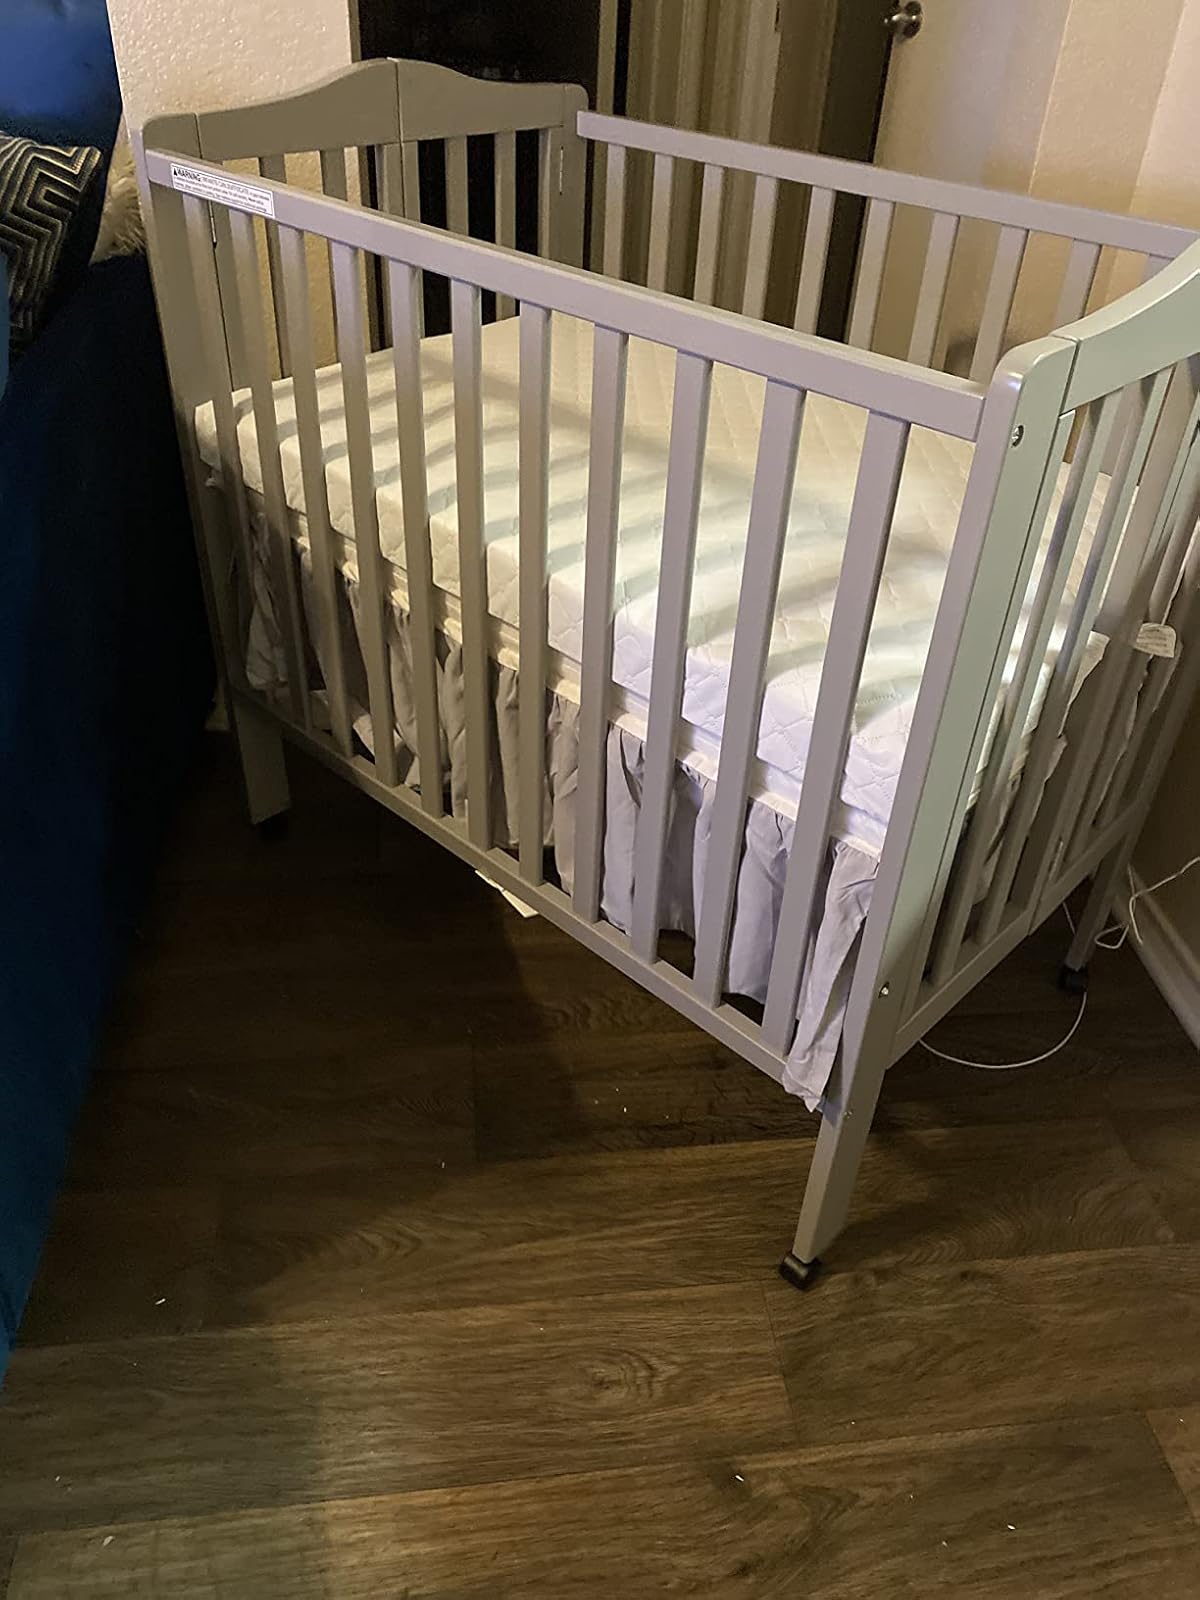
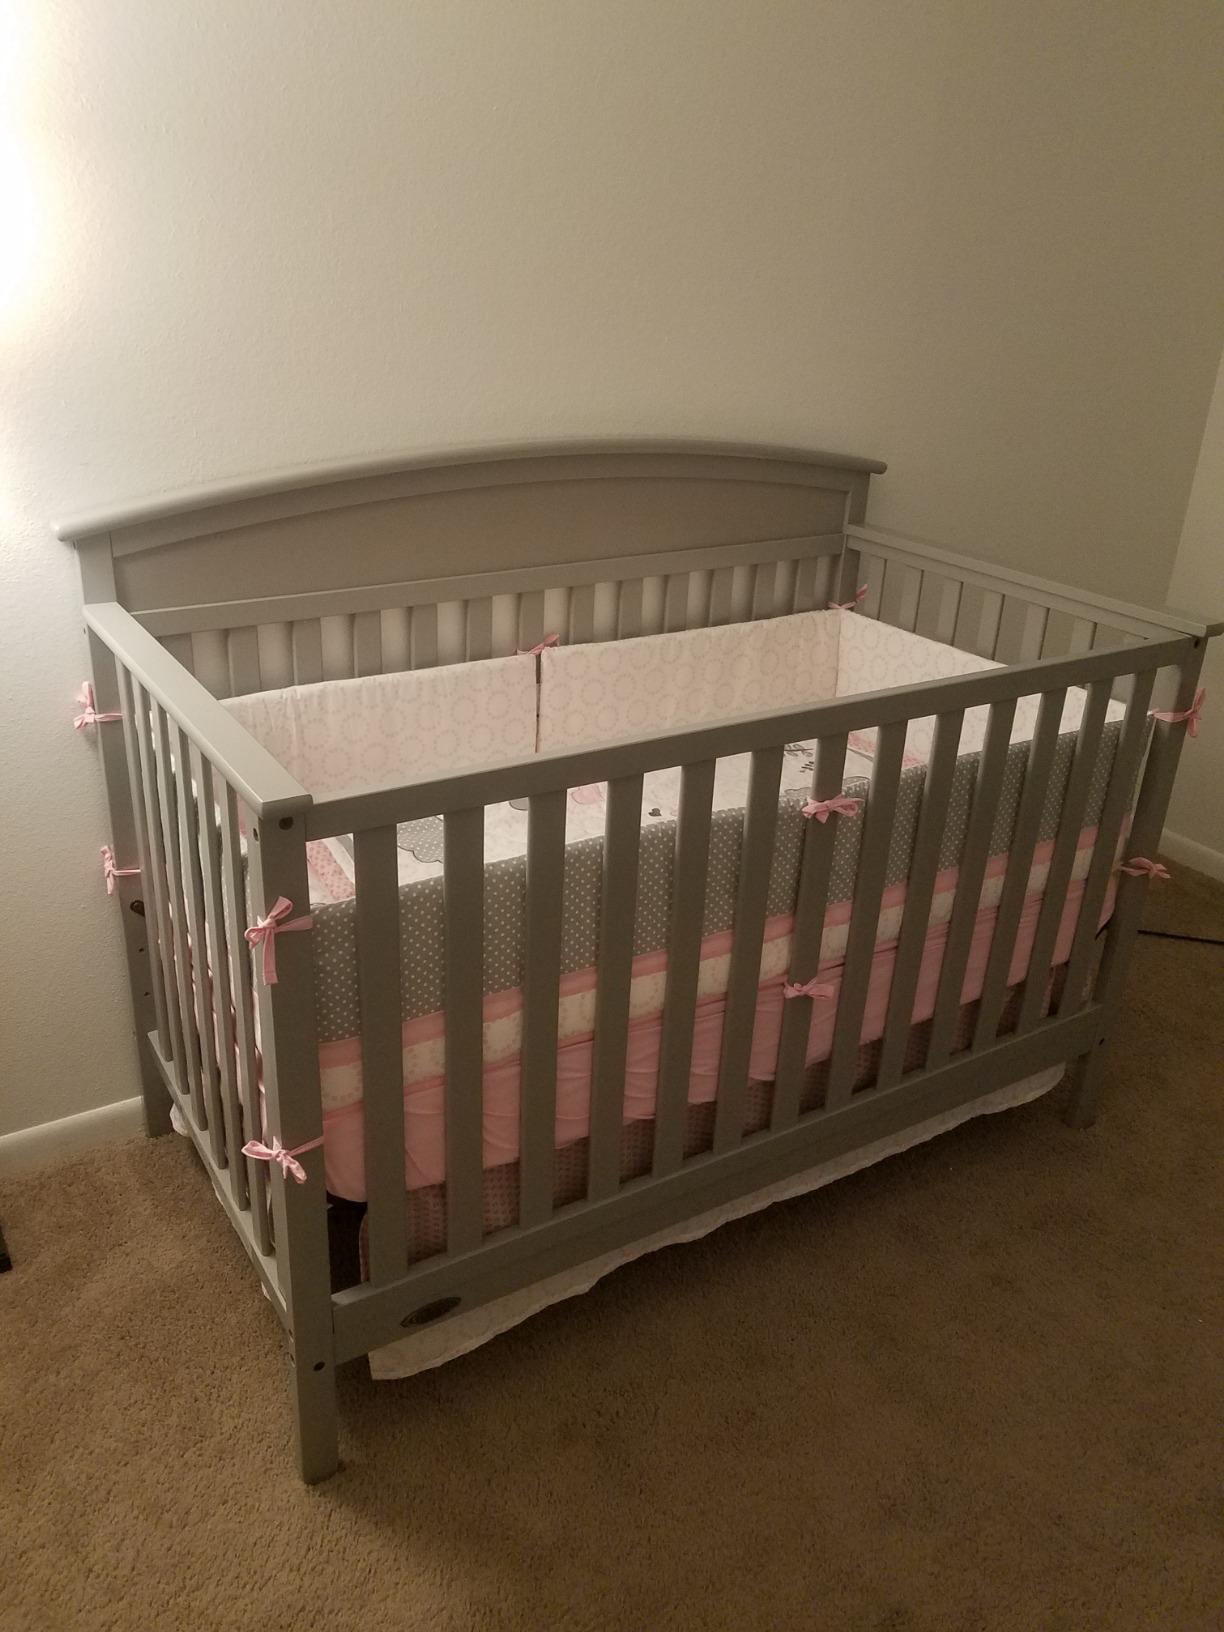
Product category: products_crib
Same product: no